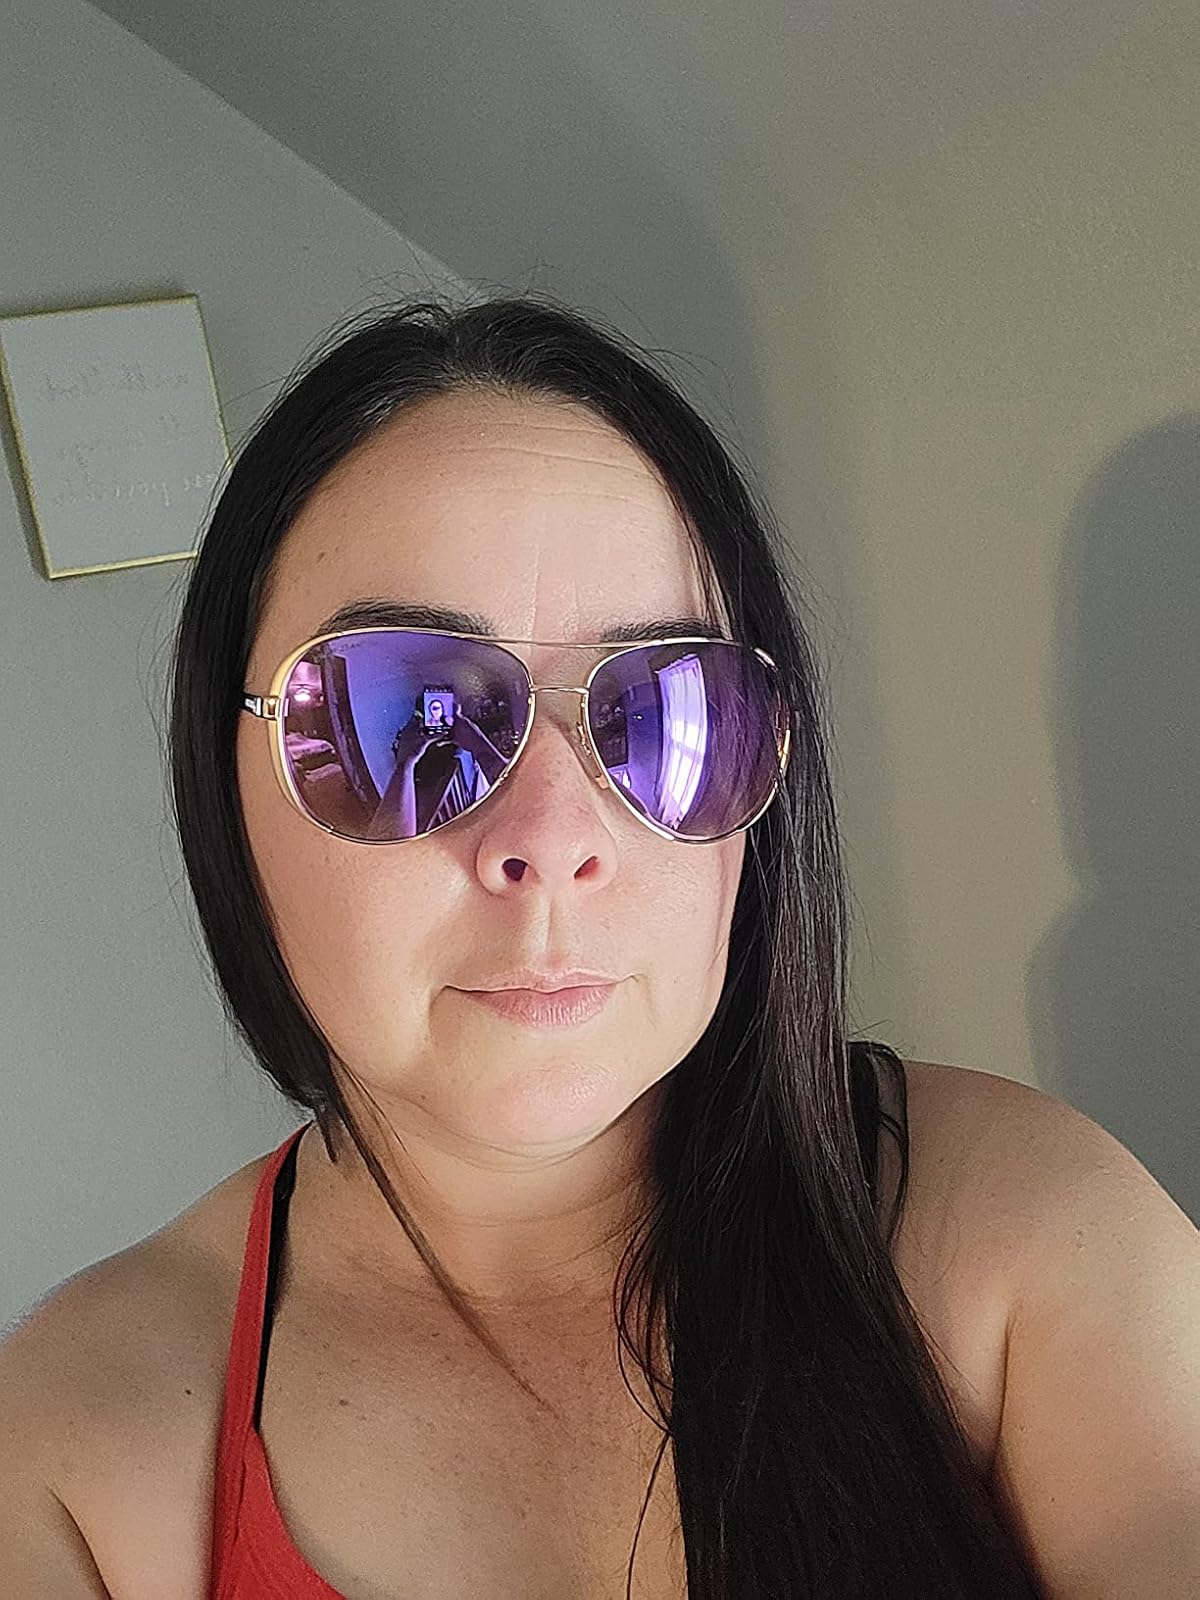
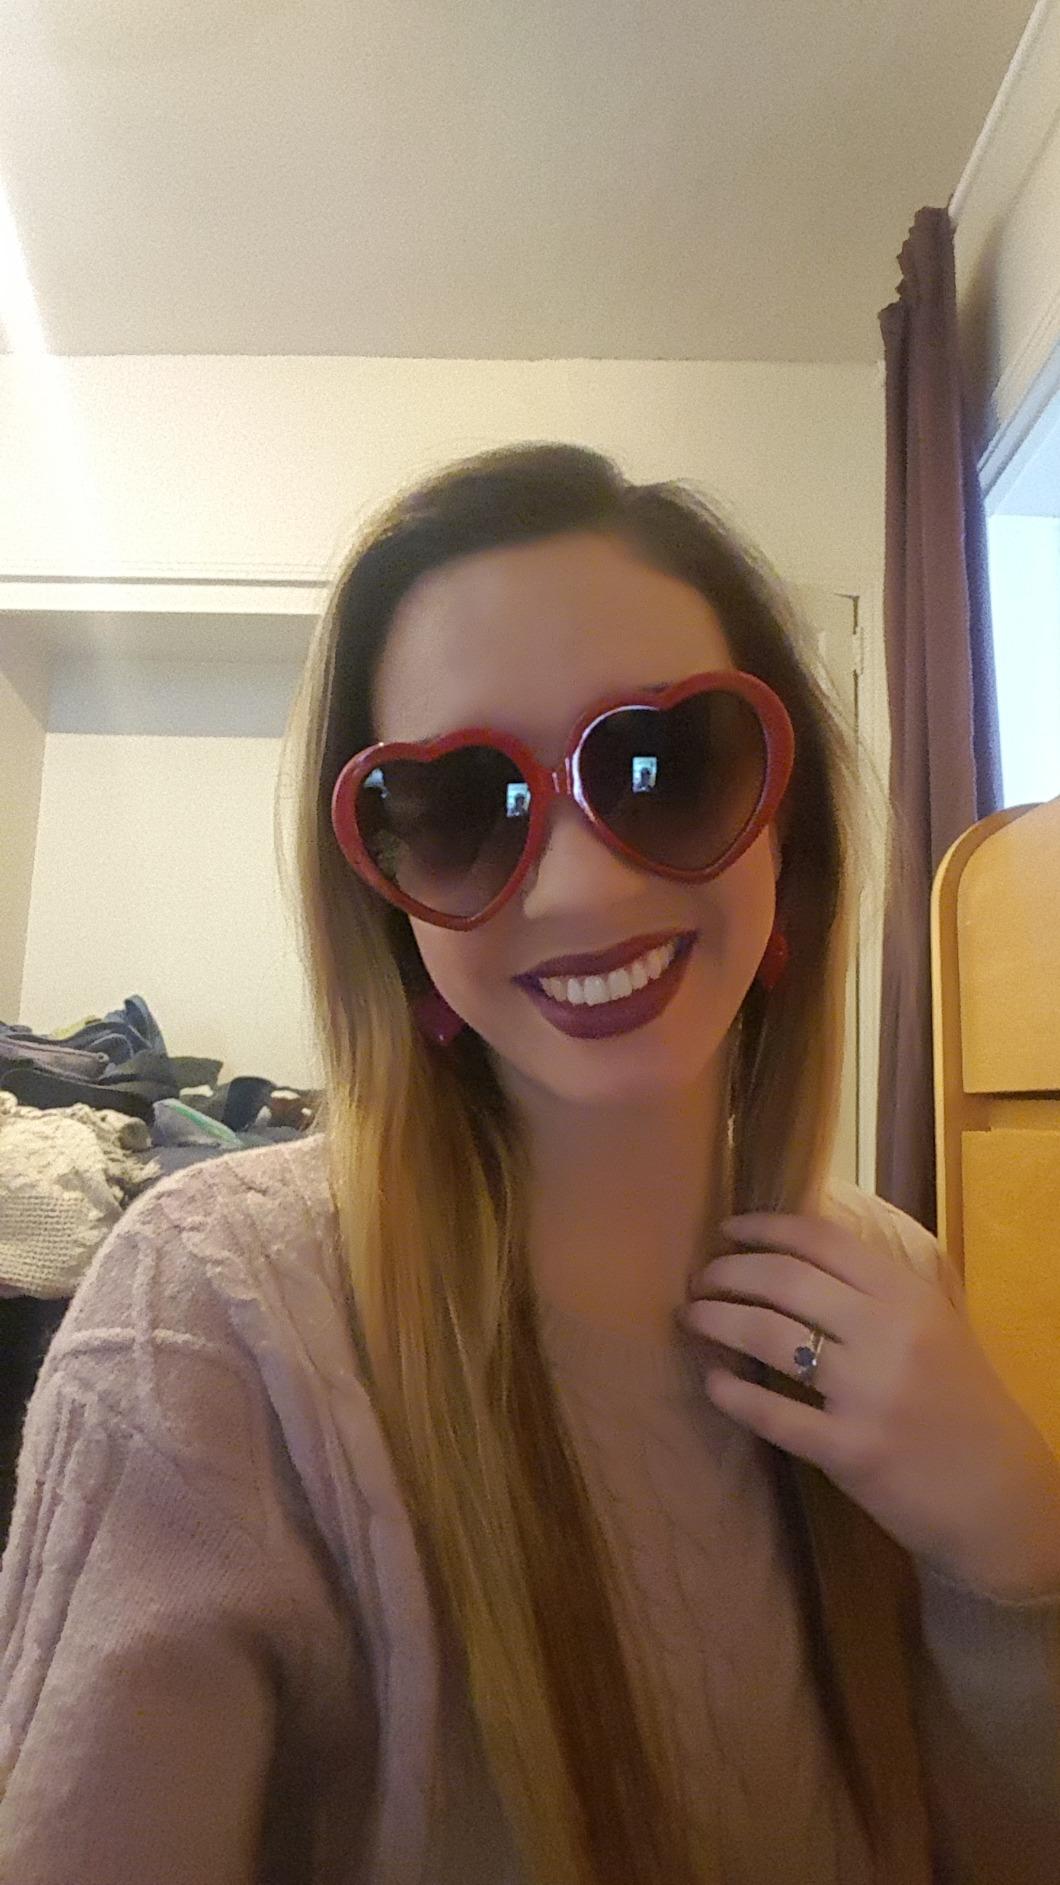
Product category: accessories_sunglasses
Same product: no